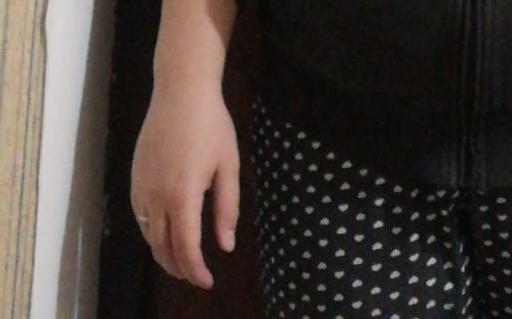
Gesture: no_gesture